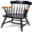
Label: chair